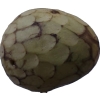
Label: cherimoya